Fantasy Studios

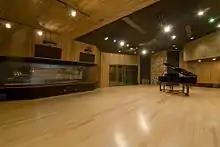
Main tracking room of Studio D

From the profits of the 1975 Zaentz-produced film "One Flew Over the Cuckoo's Nest", Fantasy Studios expanded further in 1980 with the addition of an adjoining seven-story building which included a fourth recording room, Studio D. It also marked the point at which all rooms became open for use by the public for recording, mastering and film scoring.